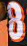
Number: 8